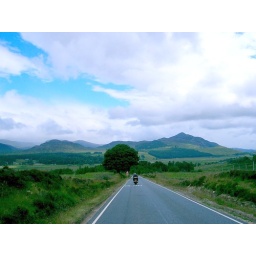
Not a car in sight and lovely straight road